Afro-Portuguese people

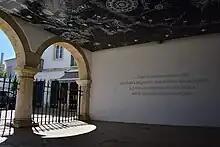
Ancient slave market in Lagos

Although there may have been people of Black African descent living in Portugal since the Antiquity, they started arriving in significant numbers only after the Moorish conquest of the Iberian Peninsula and, more significantly, after the creation of the Portuguese Empire.